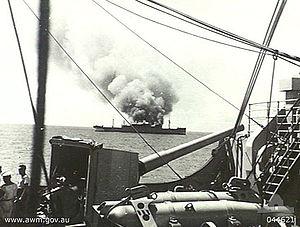
Durant la Seconde Guerre mondiale, plusieurs opérations de l'Axe se déroulent dans les eaux australiennes. Au total, 54 sous-marins et navires de guerre allemands et japonais ont évolué dans les eaux australiennes entre 1940 et 1945, attaquant bateaux et ports. Parmi les opérations les plus connues figurent la bataille entre le Sydney et le Kormoran en 1941, le bombardement de Darwin par des avions de la marine japonaise en février 1942 et l'attaque dans la baie de Sydney effectuée par des sous-marins de poche japonais en mai 1942. À cela s'ajoutent les pertes subies par la marine civile des Alliés dont plusieurs bateaux sont coulés ou endommagés dans les eaux australiennes. Des sous-marins japonais bombardent plusieurs ports et des avions de reconnaissance basés sur les sous-marins japonais survolent plusieurs capitales d'État australiennes.